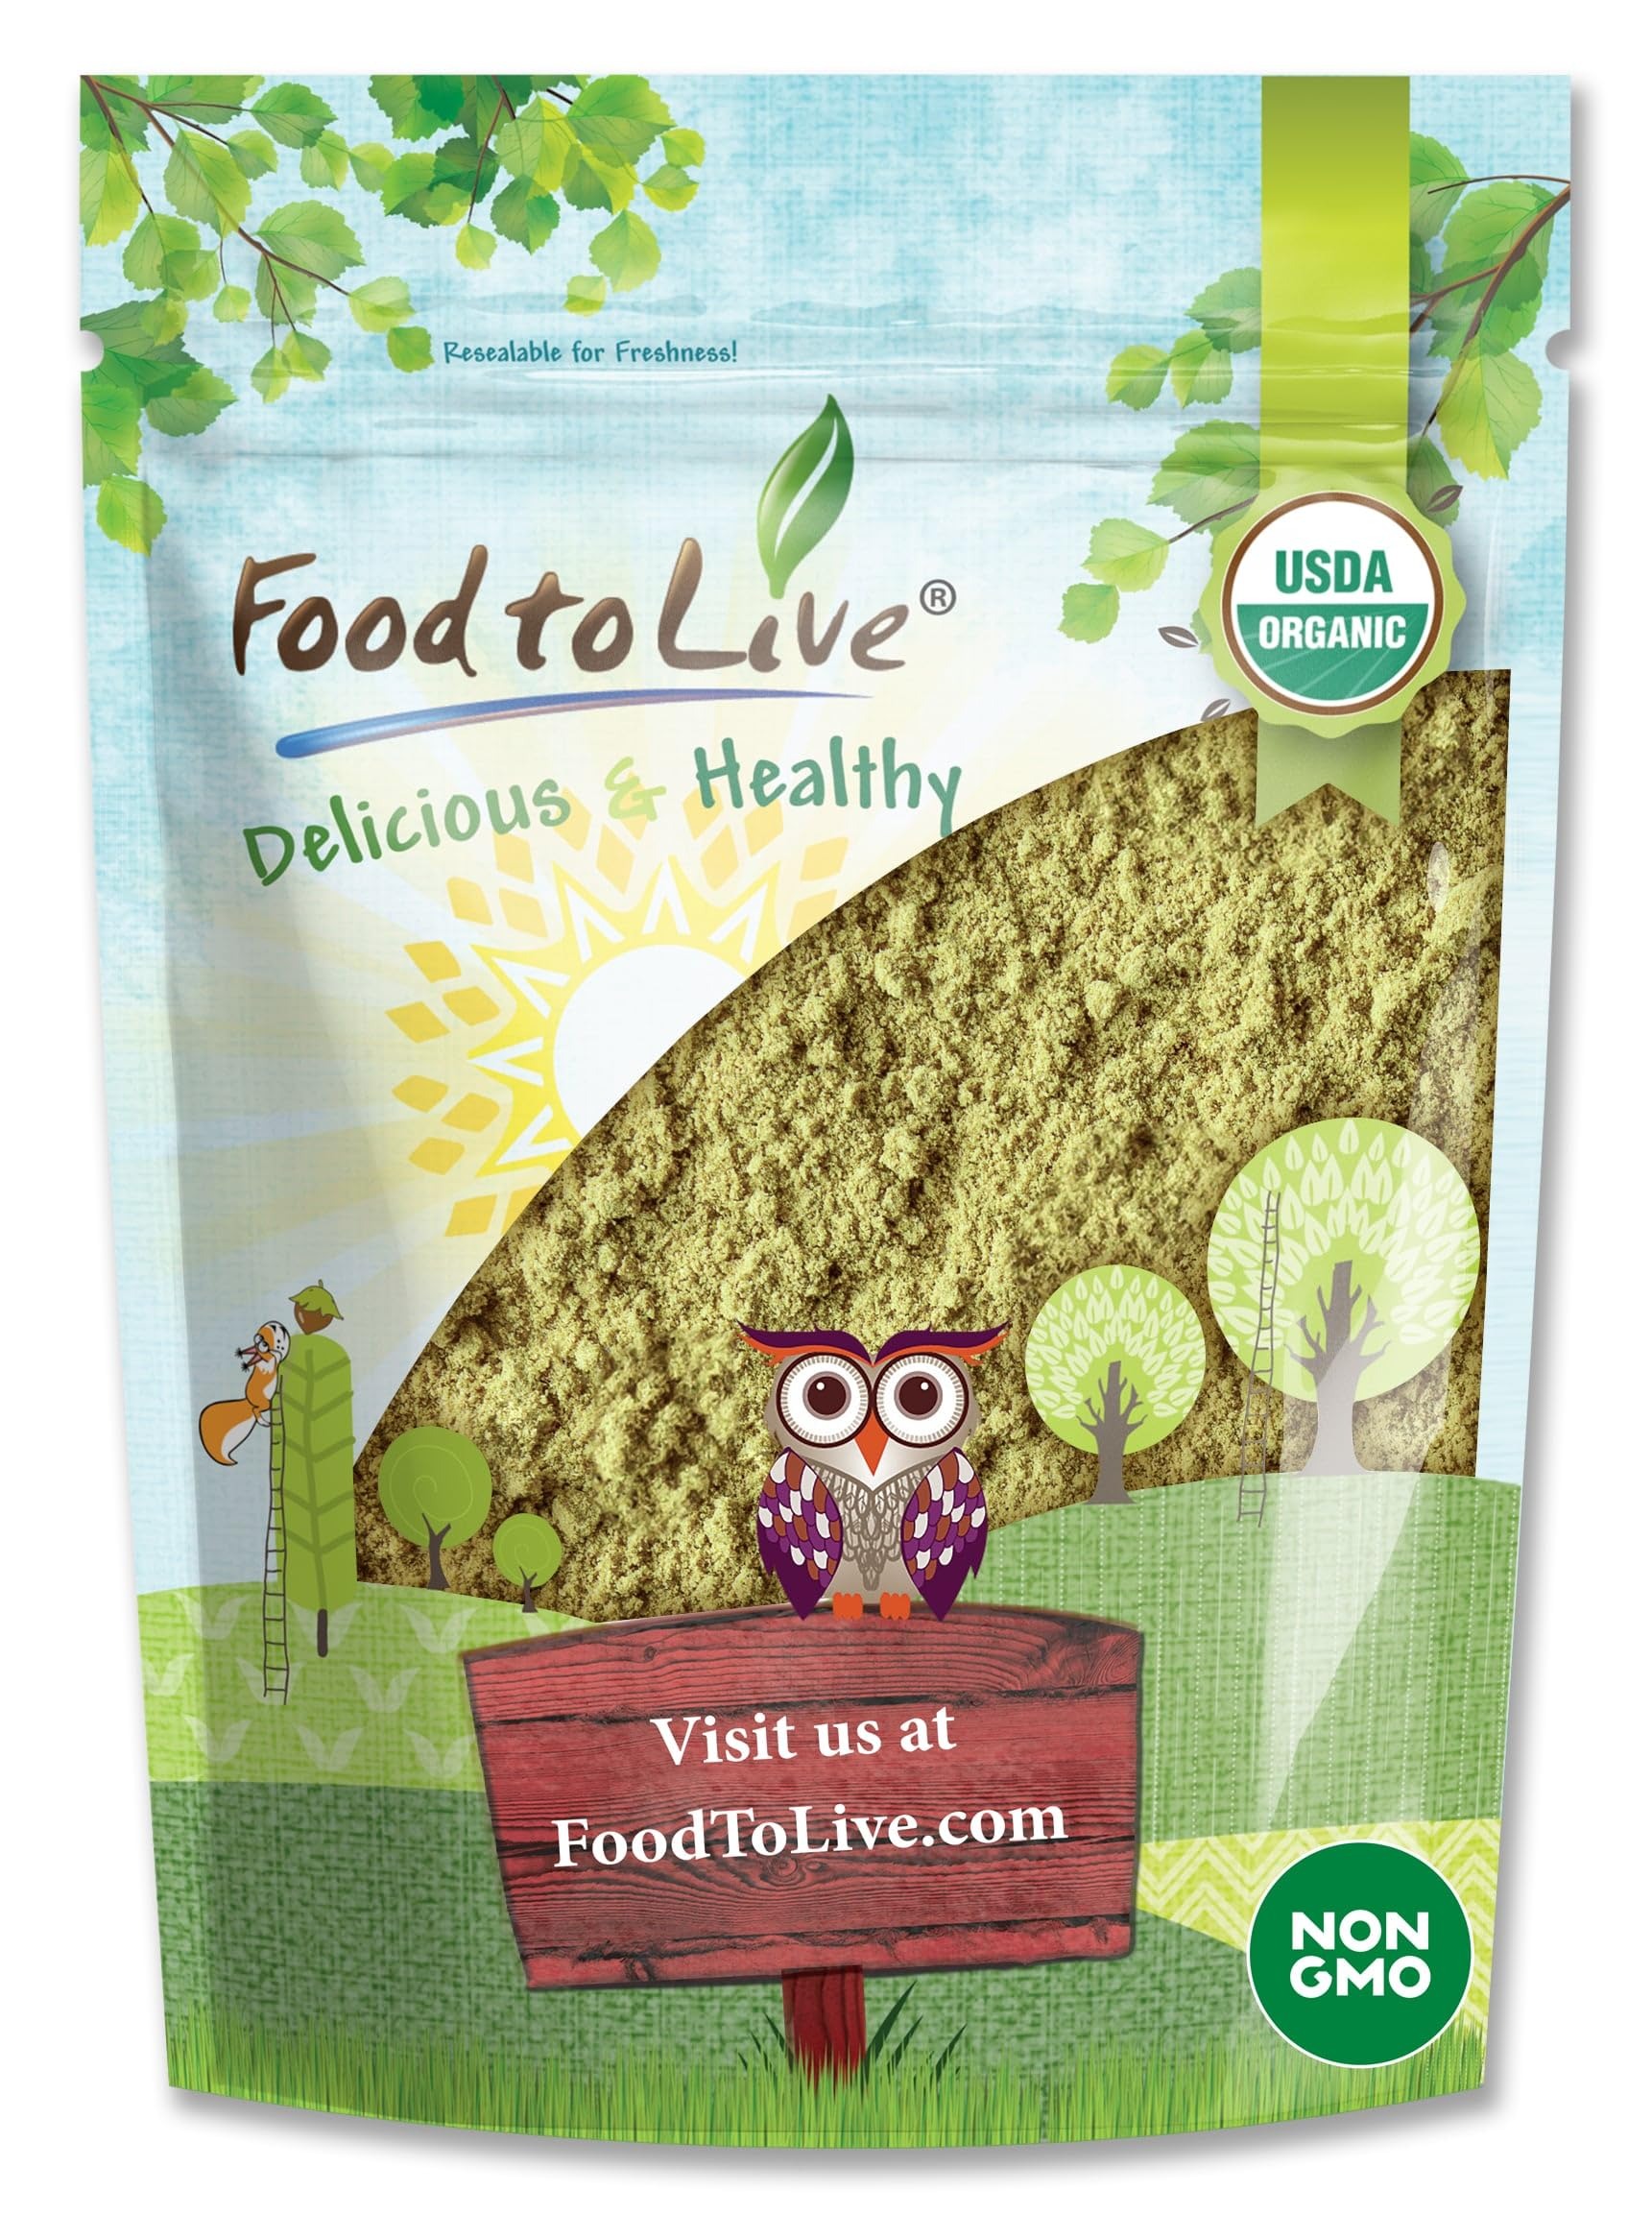
Item Name: Food to Live - Organic Fennel Seed Powder, 1.5 Pounds – Aromatic & Versatile Flavor. Pure & Non-GMO. Rich in Vitamins & Fiber. Ground Spices. Kosher
Bullet Point 1: ✔️ORGANIC: Organic Fennel Seed Powder from Food to Live made from organically grown fennel seeds, non-GMO and kosher certified.
Bullet Point 2: ✔️VERSATILE FLAVOR: Sweet, anise-like flavor with a hint of peppery warmth, perfect for seasoning, baking, herbal teas, marinades, sauces, and spice blends.
Bullet Point 3: ✔️NUTRITIOUS: Rich in vitamins C and E, magnesium, and fiber, making it a perfect addition to your meal plan.
Bullet Point 4: ✔️LONG SHELF LIFE PACKAGE: Organic Fennel Seed Powder from Food to Live comes in a bulk package, ensuring a long shelf life and providing excellent value for money.
Bullet Point 5: ✔️AROMATIC: Native to the Mediterranean region, this aromatic herb adds a unique flavor to your dishes.
Product Description: Fennel is a tall, aromatic herb native to the Mediterranean region, renowned for its versatile and distinct flavor. The Organic Fennel Seed Powder from Food to Live offers a delightful blend of sweetness, reminiscent of anise, with a hint of peppery warmth. This pure and non-GMO powder is perfect for seasoning a wide array of dishes, from baked goods to herbal teas, marinades, sauces, and spice blends. Rich in essential vitamins and minerals like vitamin C, vitamin E, magnesium, and fiber, this organic fennel seed powder is not only flavorful but also a nutritious addition to your pantry. Available in bulk quantities, this kosher powder boasts a long shelf life, ensuring you can enjoy its aromatic essence for an extended period. Whether you're a seasoned chef or a home cooking enthusiast, Organic Fennel Seed Powder from Food to Live is a must-have for elevating the flavors of your culinary creations.
Value: 24.0
Unit: Ounce

Price: 27.58